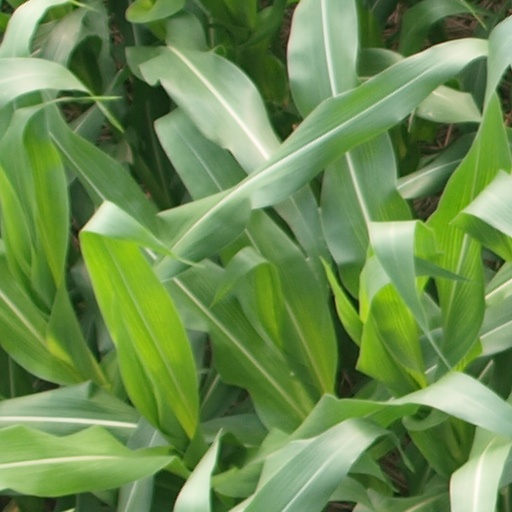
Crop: maize; corn